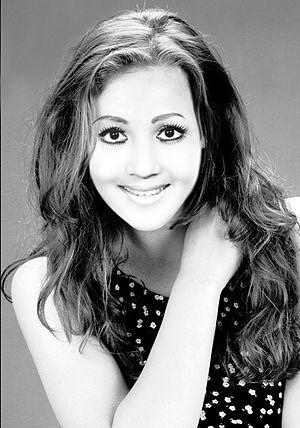
Virak Dara est une célèbre actrice cambodgienne de la même époque que Dy Saveth, Vichara Dany, Saom Vansodany et Koe Matha, tous de l'âge d'or du cinéma cambodgien. Durant sa carrière, elle a tenu beaucoup de premiers rôles dans les années 1960 et début 70. Son film le plus célèbre est An Euil Srey An, sorti en 1972. De la même année, Puthisean Neang Kong Rey devint aussi rapidement un favori des fans. Virak Dara est connue pour sa beauté et sa présence charismatique sur écran.